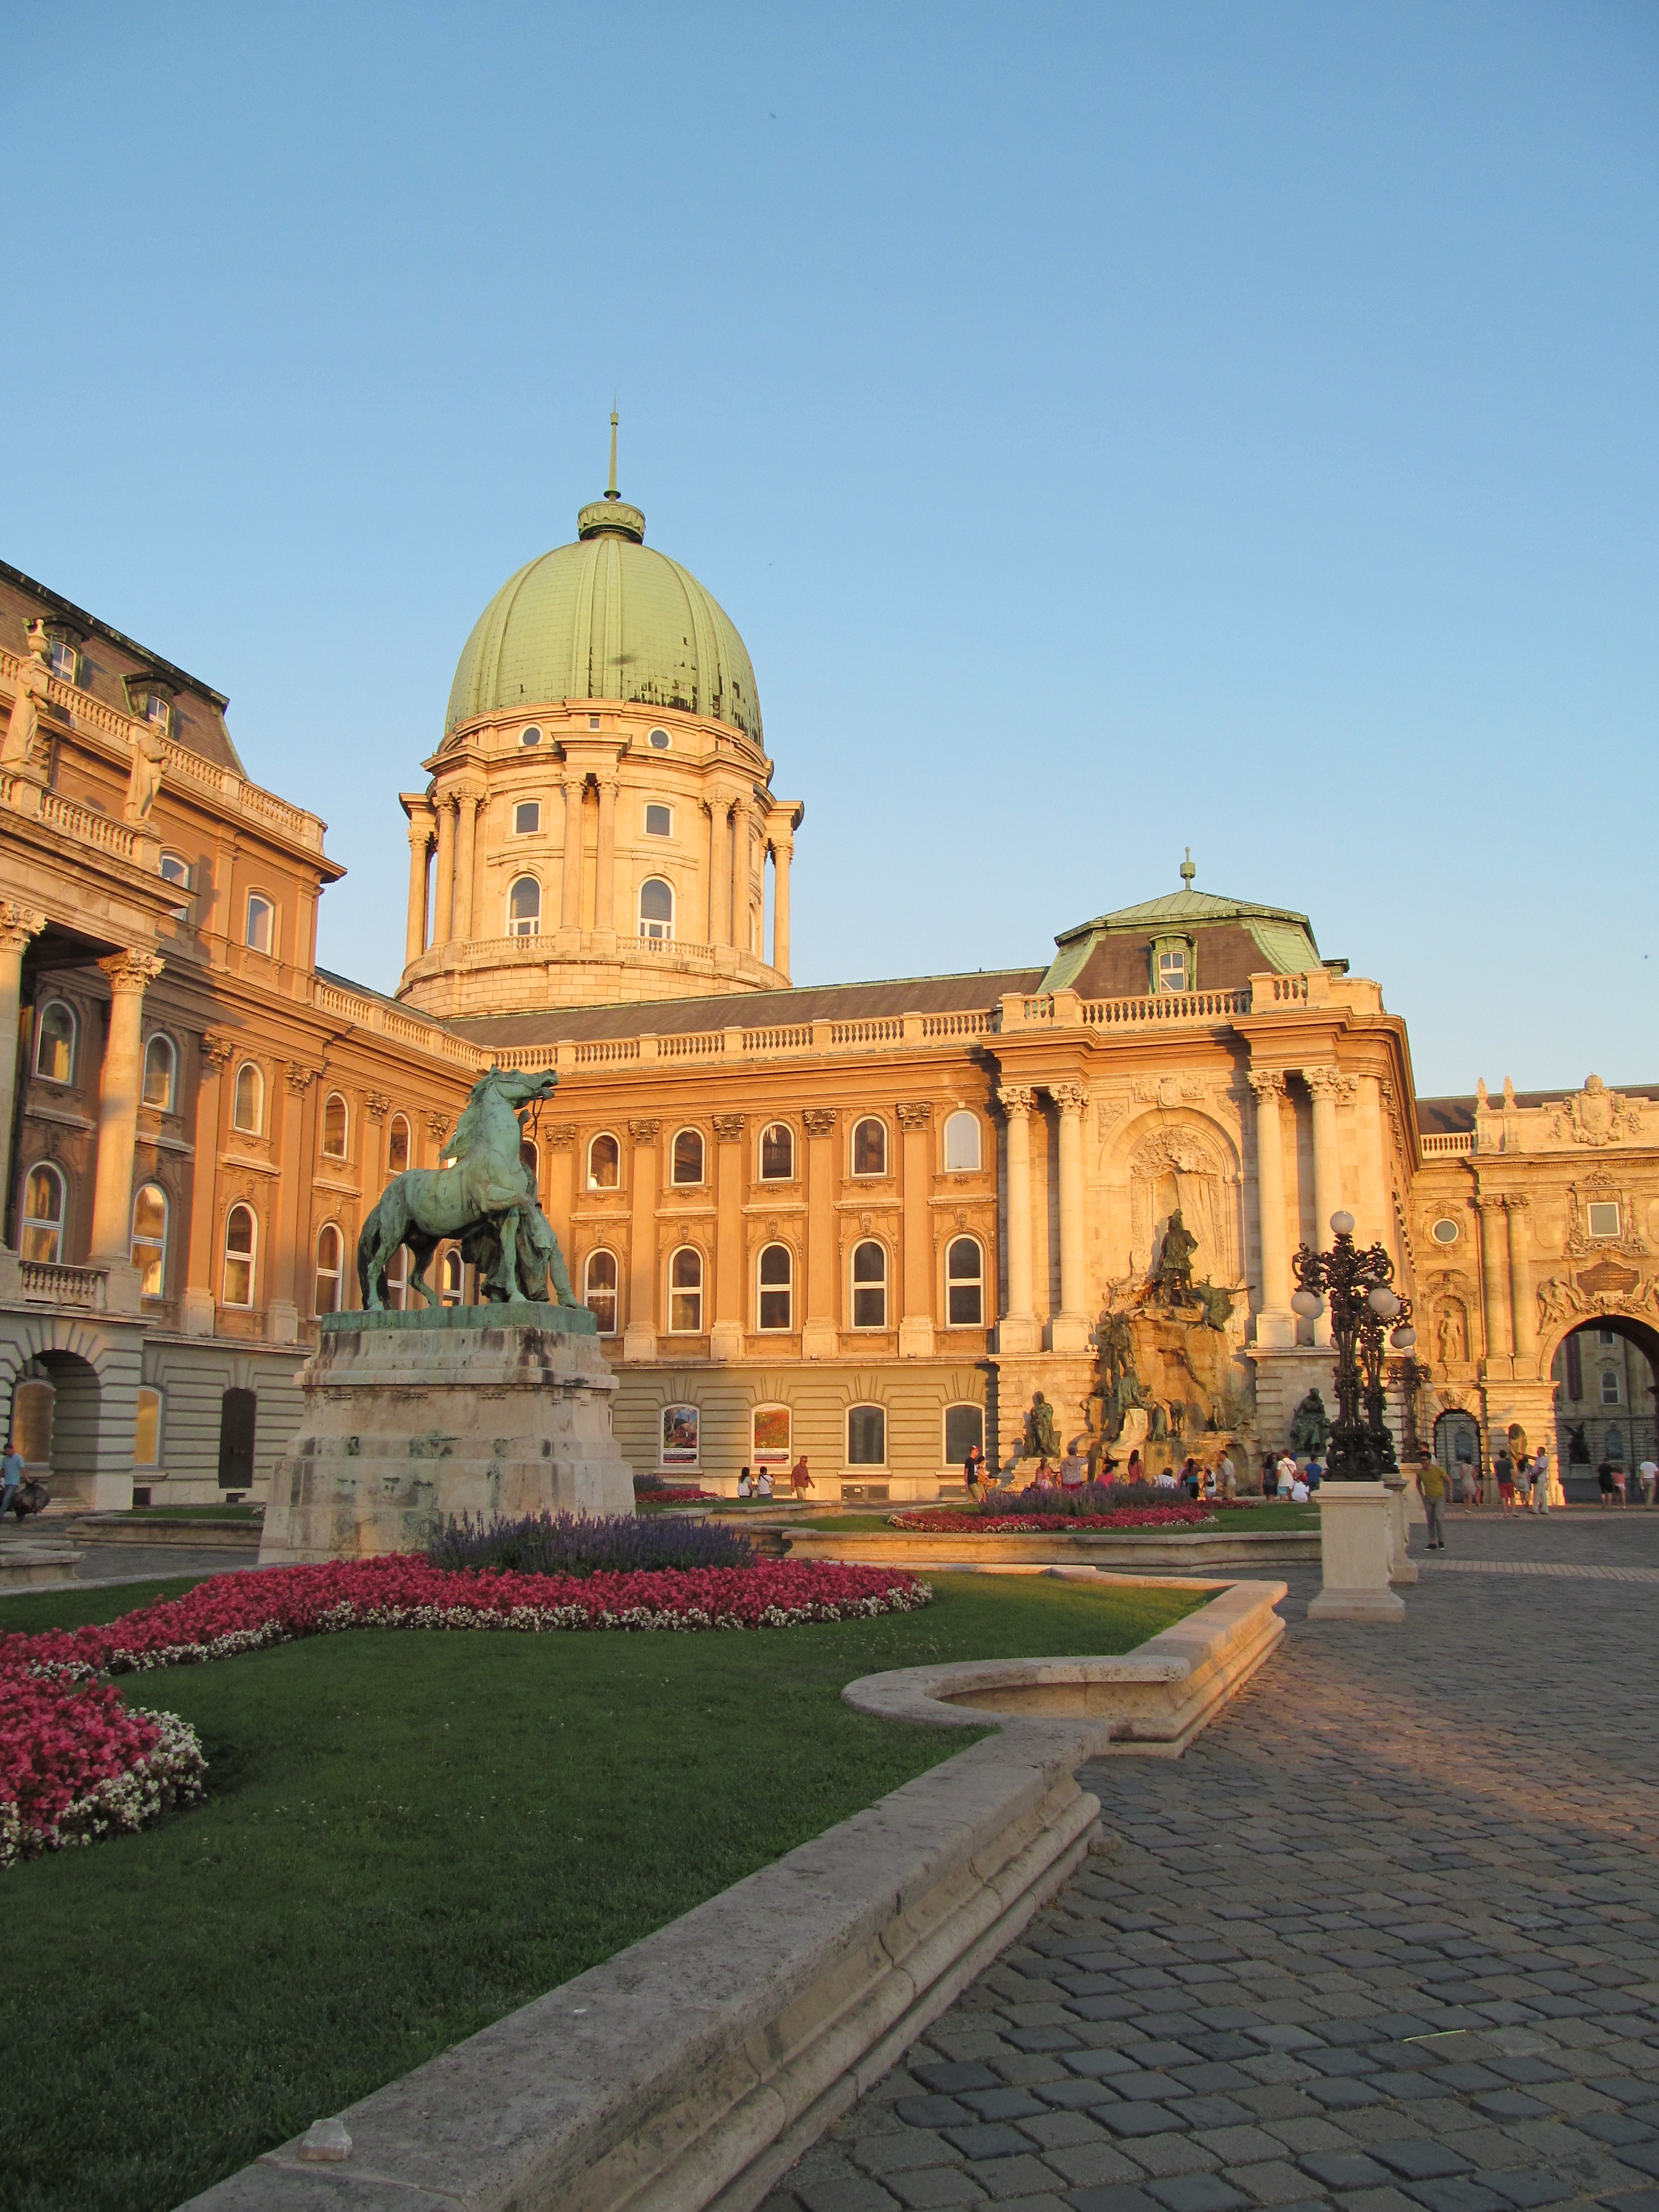
architecture, sunset, town, building, chateau, palace, plaza, landmark, church, cathedral, tourism, place of worship, monastery, budapest, town square, basilica, unesco world heritage site, historic site, ancient history